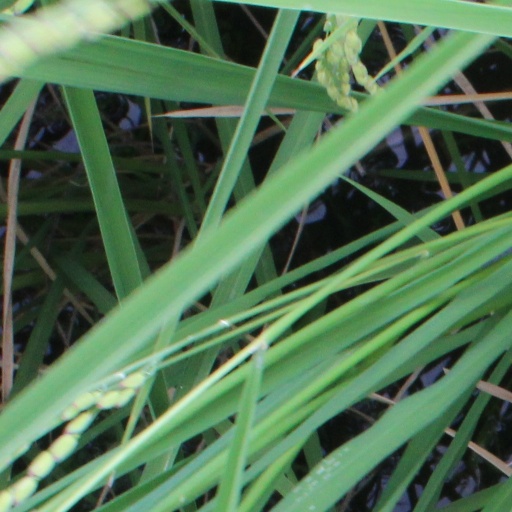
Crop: rice